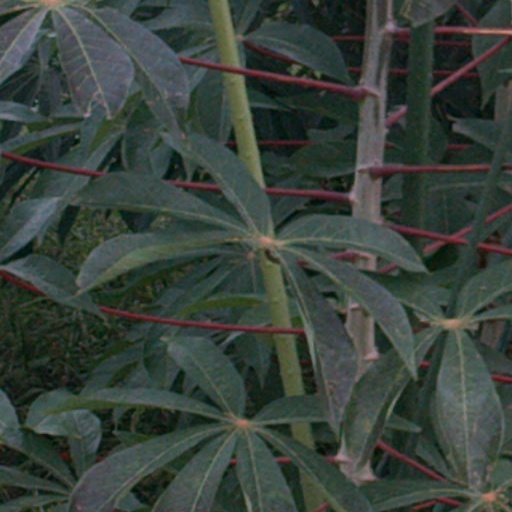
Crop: cassava